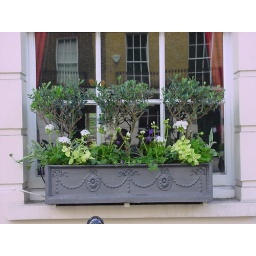
one of my last year window box in Bayswater